Columbus, Ohio

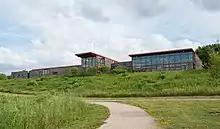
Audubon nature center at Scioto Audubon Metro Park, the first built close to a major city's downtown

Columbus is the home of many performing arts institutions including the Columbus Symphony Orchestra, Opera Columbus, BalletMet Columbus, the ProMusica Chamber Orchestra, CATCO, Columbus Children's Theatre, Shadowbox Live, and the Columbus Jazz Orchestra. Throughout the summer, the Actors' Theatre of Columbus offers free performances of Shakespearean plays in an open-air amphitheater in Schiller Park in historic German Village.